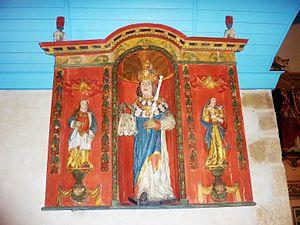
Plougastel-Daoulas
Plougastel-Daoulas est une ville du département du Finistère, dans la région Bretagne, en France. Ses habitants sont appelés les Plougastels et pour les femmes, on utilise le mot breton Plougastellenn.
Gwenn ou Gwen ou Guen ou Gwendoline est surnommée en breton Teir Bronn parce qu'elle a enfanté au moins trois saints, les jumeaux Guethenoc et Jacut, puis saint Guénolé. Elle est l'épouse de saint Fragan, ils vivaient au Vᵉ siècle.